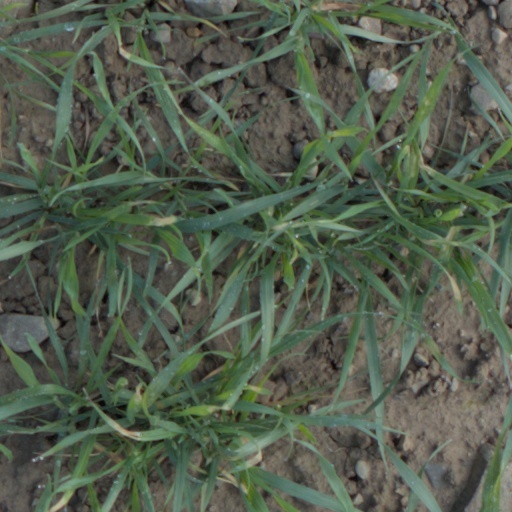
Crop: wheat